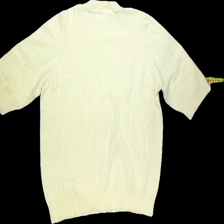
View: back
Type: T-shirt
Category: Ladies
Brand: Lindex
Colors: Yellow
Material: 80% Cott 20% Poly
Pattern: Plain
Cut: C-collar, Regular
Size: M
Season: All
Trend: No trend
Stains: No
Price range: 50-100
Recommended usage: Reuse